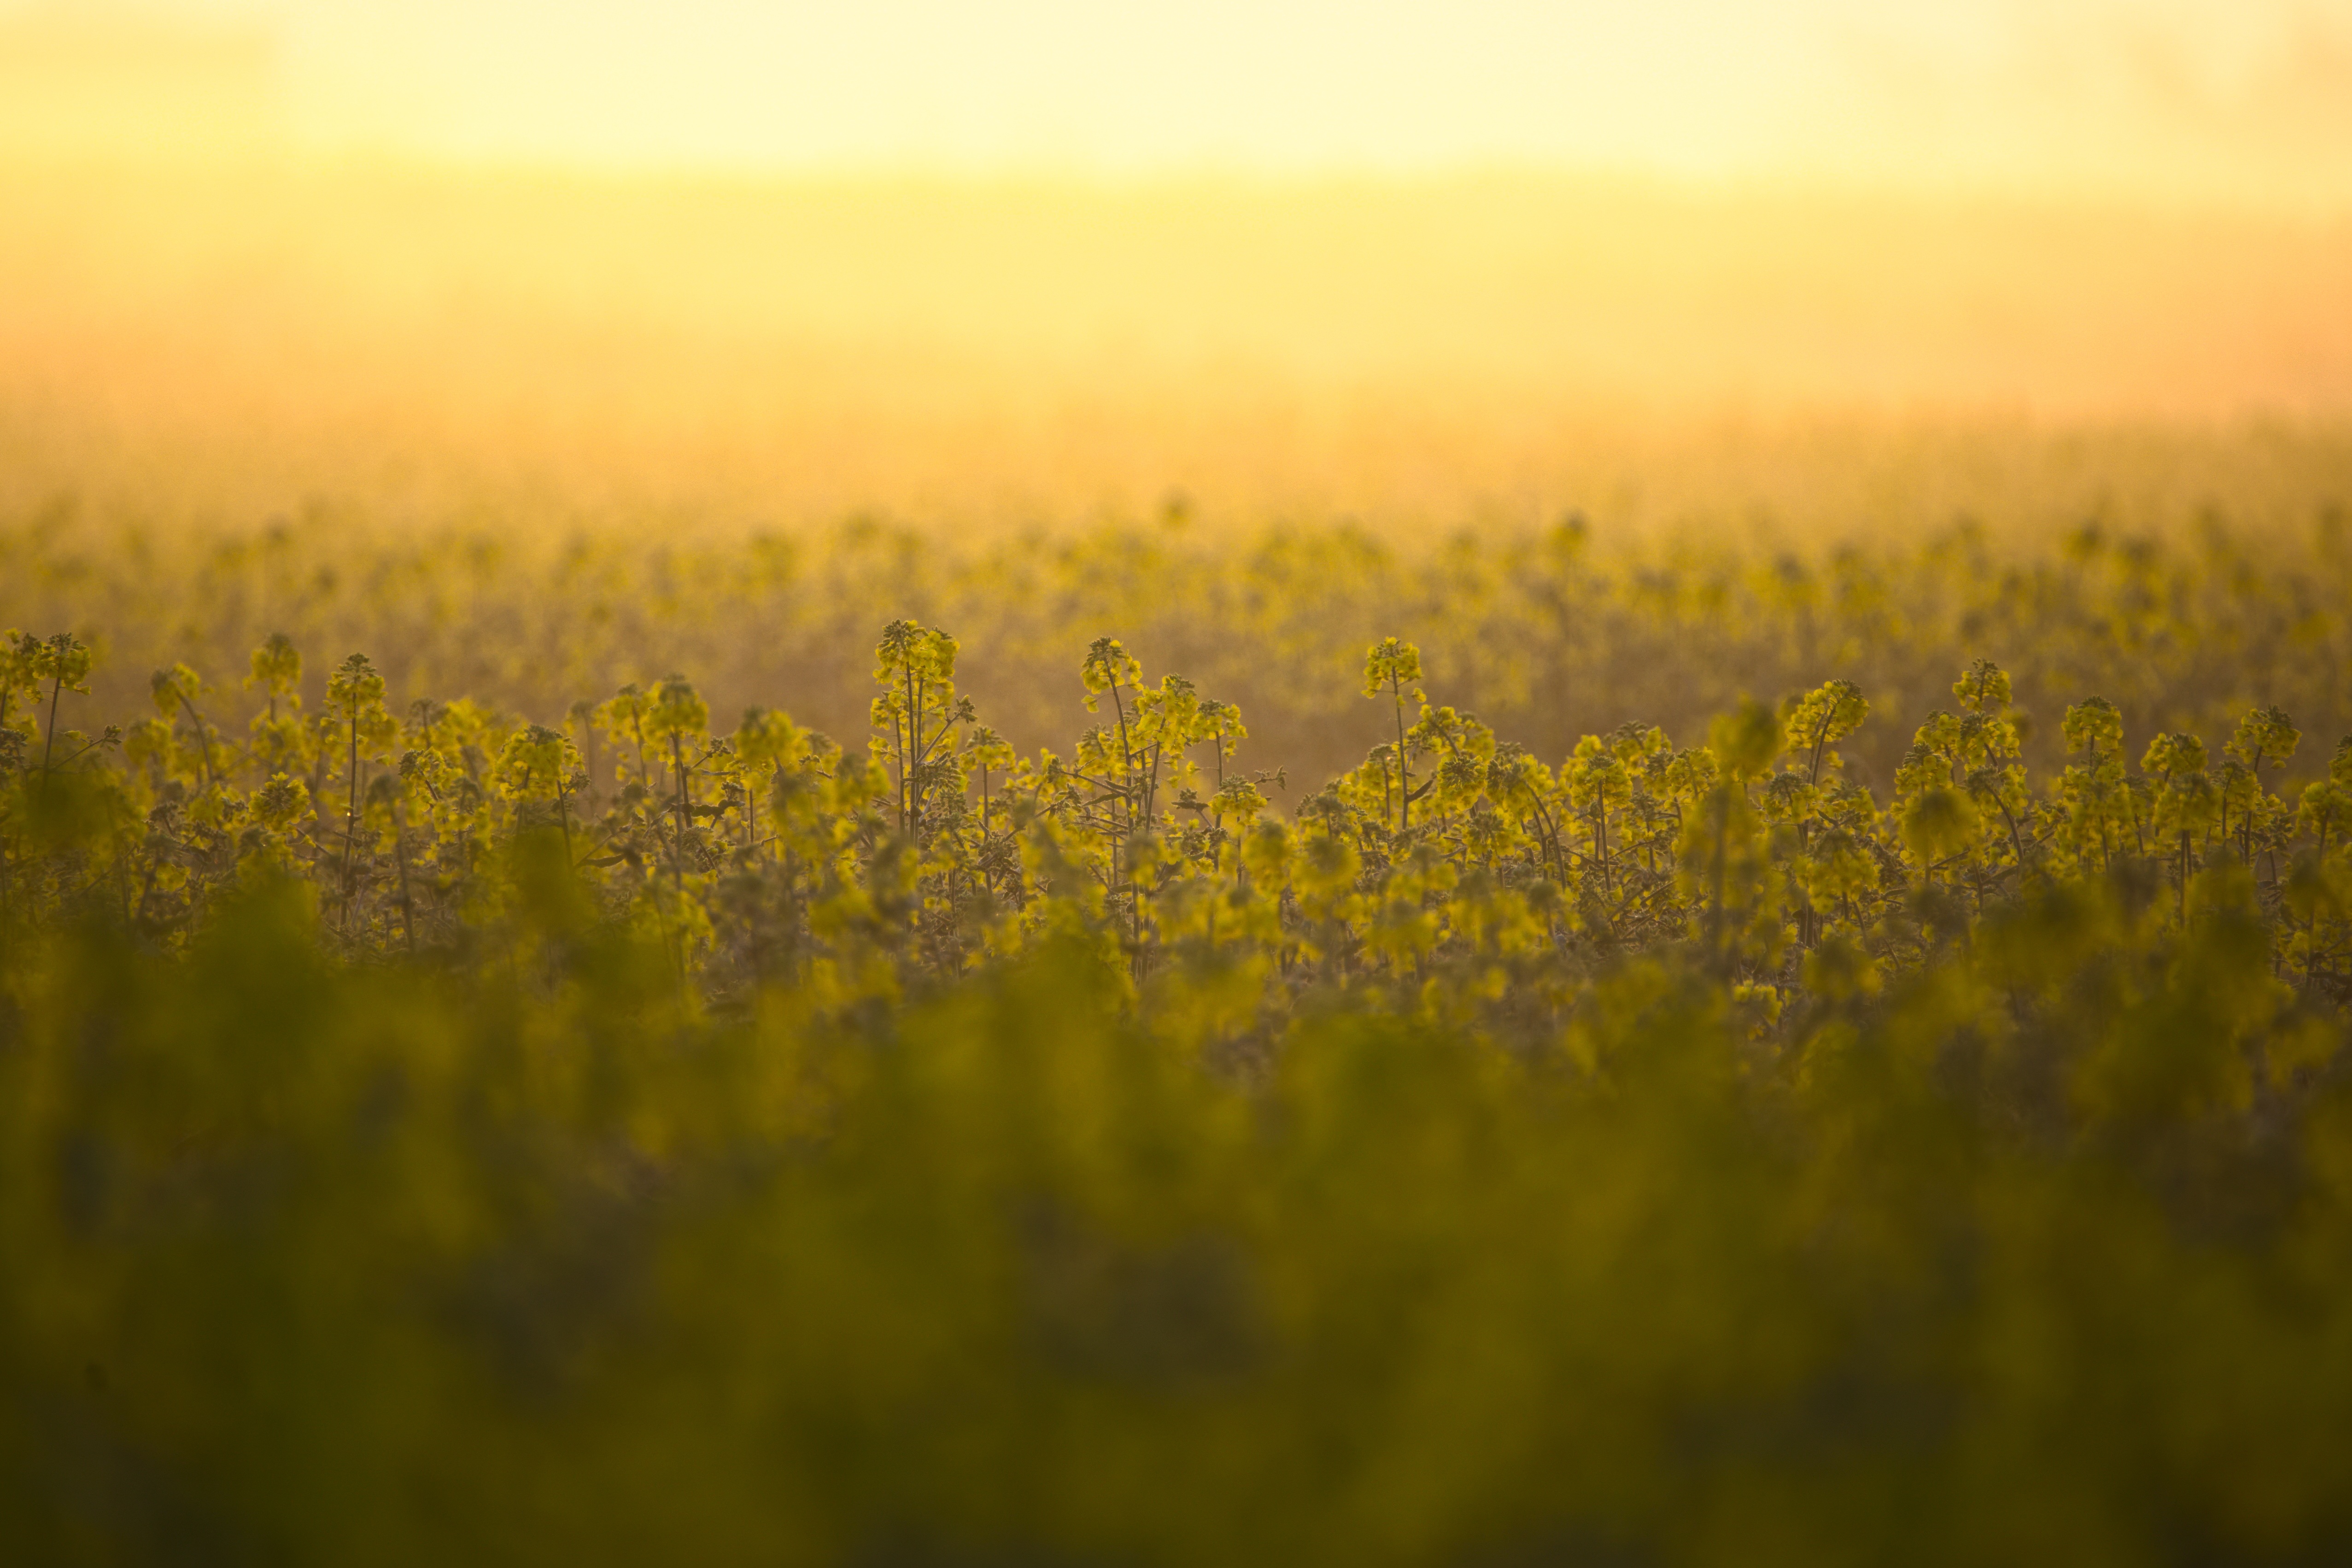
landscape, nature, grass, horizon, blossom, cloud, plant, sky, fog, sunrise, sunset, mist, field, meadow, prairie, sunlight, morning, hill, flower, bloom, dawn, food, spring, produce, crop, yellow, agriculture, plain, rapeseed, fields, grassland, bright, canola, brassica, macro photography, arable, rural area, oilseed rape, flowering plant, field of rapeseeds, rapeseed oil, atmospheric phenomenon, grass family, computer wallpaper, land plant, mustard plant